Kirklington, North Yorkshire

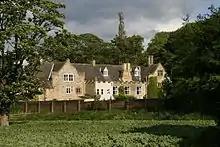
The Hall, Kirklington

The Hall which stands in Whinwath Lane on the northern edge of the village, was built for Sir Christopher Wandesford, with alterations in the early 18th and 19th centuries. It is a Grade II* listed building.